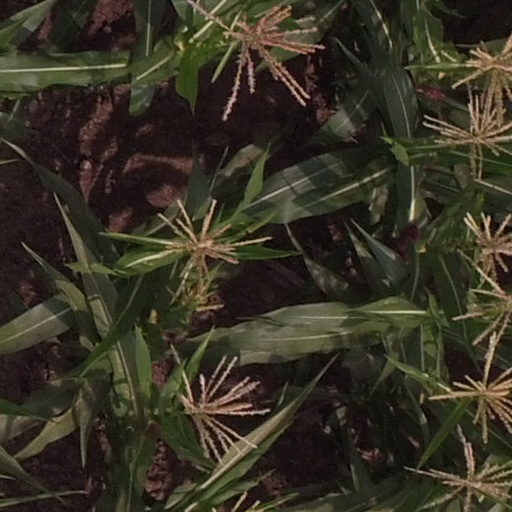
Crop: maize; corn